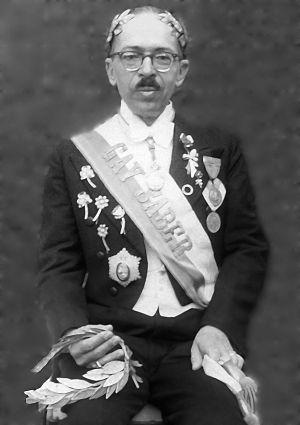
La littérature bolivienne est marquée par la tradition orale, les mythes, légendes, et contes, des villages de ce pays. La constante agitation politique qui a habité la Bolivie tout au long de son histoire n'a pas favorisé le développement de l'activité littéraire. Beaucoup de talents ont dû émigrer ou n'ont pu émerger de ces convulsions internes. Pourtant, une littérature existe et se développe ces dernières décennies.